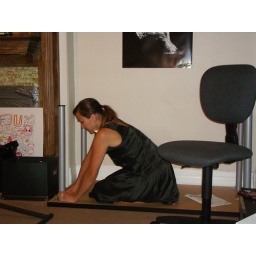
Dressed for house work in silk dress